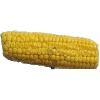
Label: corn